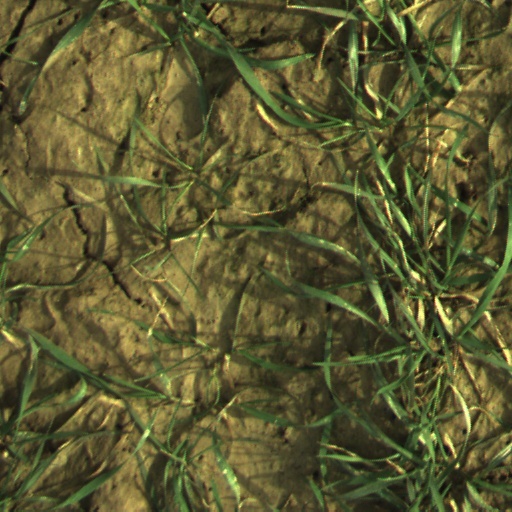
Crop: wheat